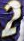
Number: 2